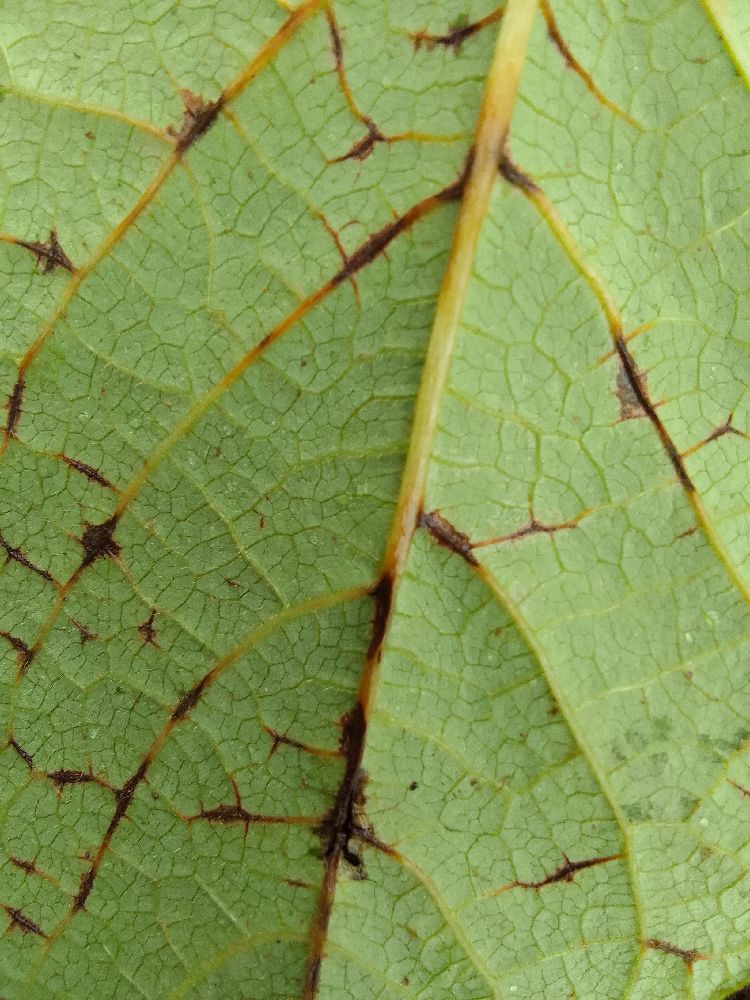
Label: anthracnose